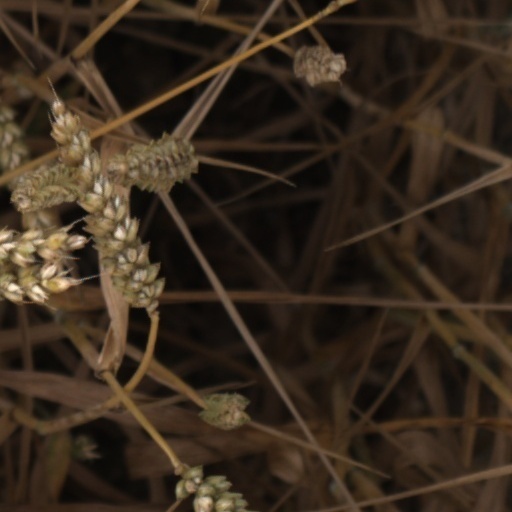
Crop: wheat